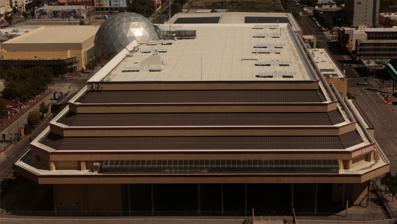
Building: National Bowling Stadium
Country: United States of America
Year built: 1995
Stadium in Reno, Nevada, US 39°31′46.33″N 119°48′43.4″W / 39.5295361°N 119.812056°W / 39.5295361; -119.812056 National Bowling Stadium Taj Mahal of Tenpins Pin Palace Seen from the south in 2021. Address 300 University Way Location Reno , Nevada , U.S. Owner Reno-Sparks Convention and Visitors Authority Capacity 1,100 spectators Field size 78 lanes 38,000 square feet in Reno, Nevada Construction Broke ground 1992 ; 33 years ago ( 1992 ) Opened February 3, 1995 ; 29 years ago ( 1995-02-03 ) Renovated 2007, 2019 Construction cost $47.5 million Architect Peter B. Wilday The front entrance of the building. The National Bowling Stadium is a 363,000-square-foot (33,700 m 2 ) ten-pin bowling stadium in Reno, Nevada . The stadium is recognizable for an 80 feet (24 m) aluminum geodesic dome in its facade, built to resemble a large bowling ball . Nicknamed the "Taj Mahal of tenpins", the 78-lane stadium opened on February 3, 1995, cost $47.5 million, and took three years to build. It is often the filming location for bowling scenes in films. Construction and financing The stadium was constructed as part of a renovation effort of downtown Reno, which also saw the construction of the Silver Legacy Resort Casino , The concept for construction of the stadium was in part to capture tourism dollars being sent to Las Vegas , and as part of an agreement with the American Bowling Congress that upon construction of a first-class permanent facility, they would ensure their return to Reno every third year. The project was funded by a room tax lobbied by the city of Reno to the Nevada Legislature based on commitments from the American Bowling Congress and the Women's International Bowling Congress , which itself merged with the ABC to form the United States Bowling Congress (USBC) in 2005. The original construction of the stadium had 80 lanes, but since an architectural error resulted in the stadium not having a center aisle for bowlers to march out for the team event, the center lanes had to be converted to an aisle. Despite the conversion to a 78-lane facility, the main pro shop/gift shop is still called " Lane 81 ". Features The stadium can be covered to be converted to convention space.  It utilizes fully automatic scoring on what (upon construction) was the world's longest rigid, backlight video screen, with oversight from a computerized command center on the stadium's fifth level. When it opened in 1995, it was just in time to welcome 100,000 members of the American Bowling Congress for their 100th anniversary meeting. In 2009 the National Bowling Stadium broke the record for most United States Bowling Congress championships hosted, surpassing the tie between Buffalo and Toledo . The stadium also hosts an extension of the International Bowling Museum and Hall of Fame (IBM/HF), which is located in Arlington, Texas. The museum displays hall-of-fame portraits as well as artifacts collected and preserved by the IBM/HF. Film history The National Bowling Stadium has been the filming location for several feature films.  In addition to being the location of the grand finale between Bill Murray and Woody Harrelson 's characters in the 1996 bowling film Kingpin , the stadium was also a setting in the Michael J. Fox / Kirk Douglas film Greedy . The National Bowling Stadium appears in the last two episodes of the TV series Knuckles . References